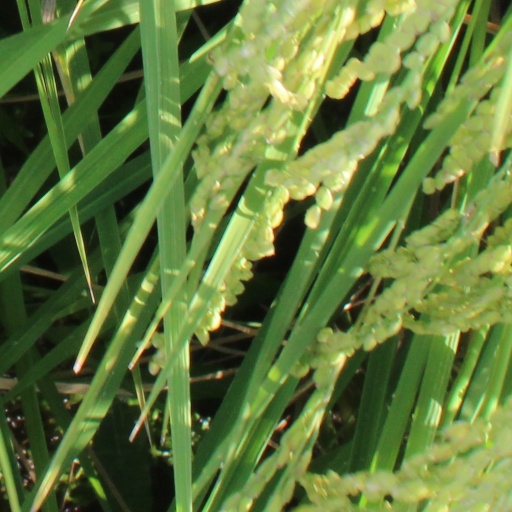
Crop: rice